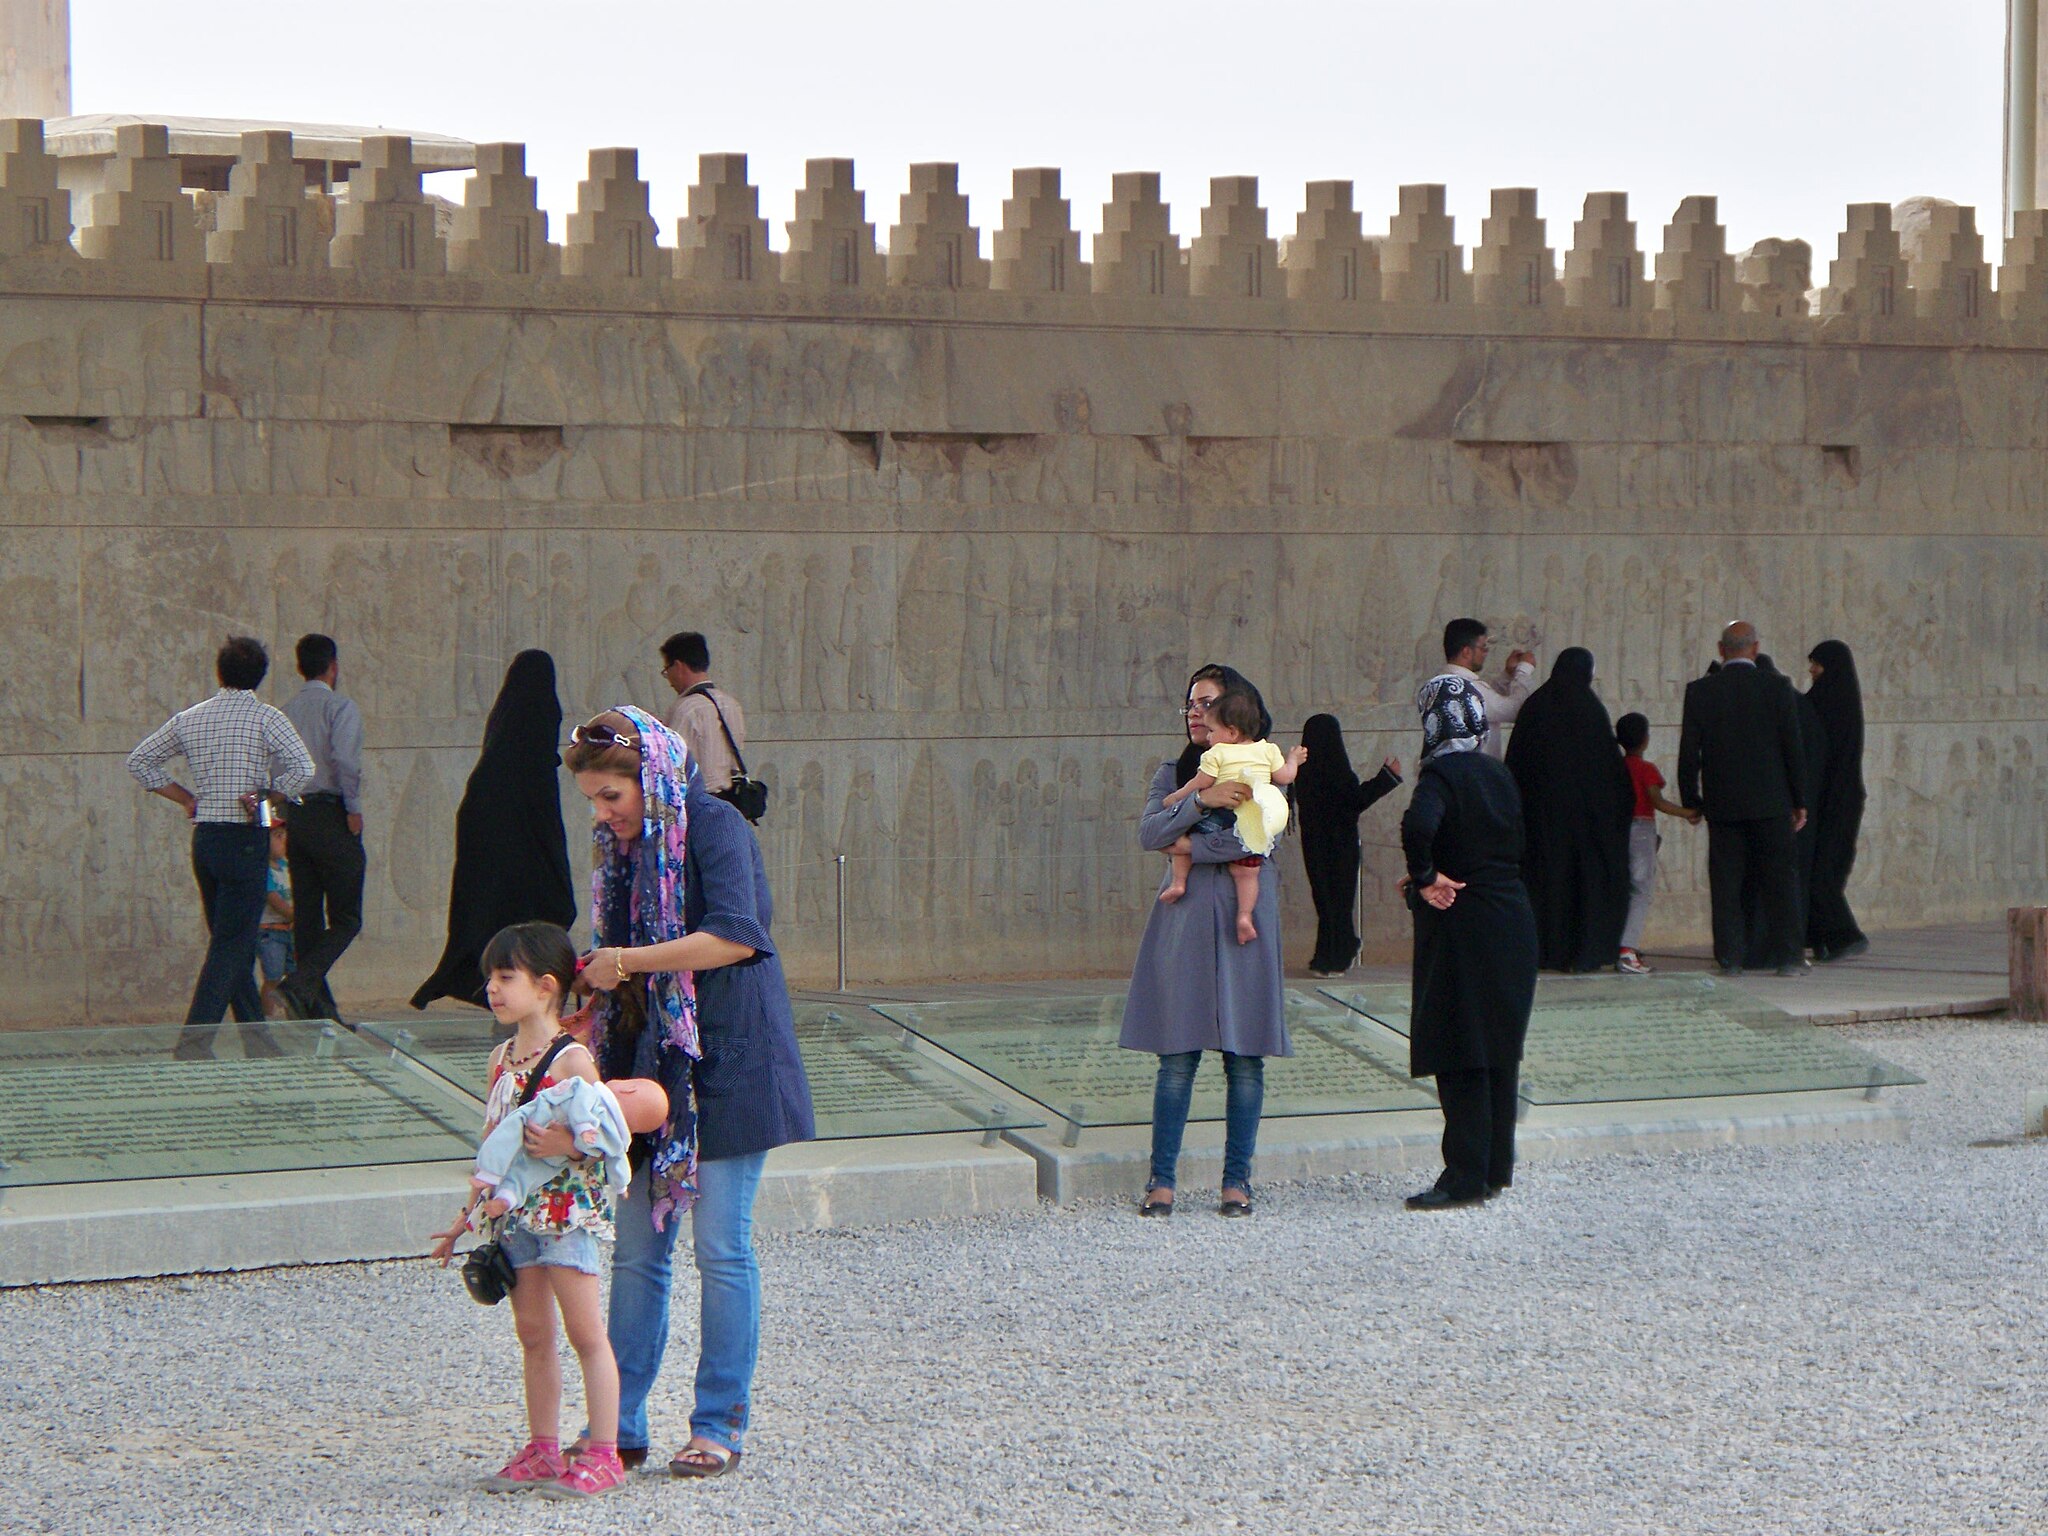
Title: Persepolis, Iran (28192035843)
Description: Are you dreaming of visiting Iran? See Ancient Persepolis? I will be glad to talk about this topic in the messenger www.messenger.com/t/zametki Мечтаешь посетить Иран? Увидеть Древний Персеполис? Буду рад пообщаться на эту тему в мессенжере www.messenger.com/t/zametki
Date: 2008-01-01 12:04
Categories: Flickr images reviewed by FlickreviewR 2, 2008 in Persepolis, People in Persepolis, Photographs by Sasha India